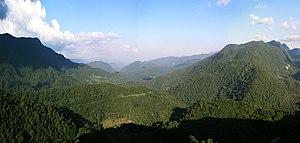
Vue sur le massif Alto Mayo depuis le col Abra Patricia (San Martin, Pérou).
Le Pérou dispose d'un important réseau de parcs nationaux, de réserves naturelles et de lieux historiques nationaux. L'ensemble de ces sites couvre une superficie de 18 283 508 ha, soit 14 % du territoire péruvien.